Transition town

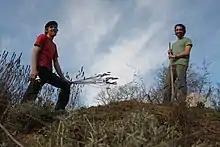
Transition Town Witzenhausen

The terms transition town, transition initiative and transition model refer to grassroot community projects that aim to increase self-sufficiency to reduce the potential effects of peak oil, climate destruction, and economic instability through renewed localization strategies, especially around food production and energy usage. In 2005, the founding of Transition Town Totnes in the United Kingdom became an inspiration for other groups to form. The Transition Network charity was founded in early 2007, to support these projects. A number of the groups are officially registered with the Transition Network. Transition initiatives have been started in locations around the world, with many located in the United Kingdom and others in Europe, North America and Australia. While the aims remain the same, Transition initiatives' solutions are specific depending on the characteristics of the local area.